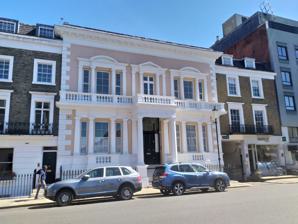
Building: 10 Milner Street
Country: United Kingdom
Year built: 1855
About a Grade II listed house in Chelsea, London Facade of 10 Milner Street 10 Milner Street , also known as Stanley House (because Ovington Street was then Stanley Street) is a Grade II listed house in Milner Street , Chelsea, London , England. It is a double-fronted house in an Italianate style , and was built by the Chelsea speculator John Todd in 1849, for his own occupation. It was never home to Sir Courtenay Ilbert . From 1945, Courtenay's nephew, the interior designer Michael Inchbald lived there with his uncle, and continued to do so after Ibert's death. In 1960, the Inchbald School of Design was founded in the drawing room by his wife Jacqueline Ann Duncan (then Jacqueline Inchbald). The Inchbald School was founded in the old ground floor drawing room, which once housed the Ilbert Collection of clocks, watches, marine chronometers and sundials. It has been Grade II listed since 1969. References